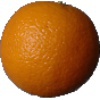
Label: Orange 1